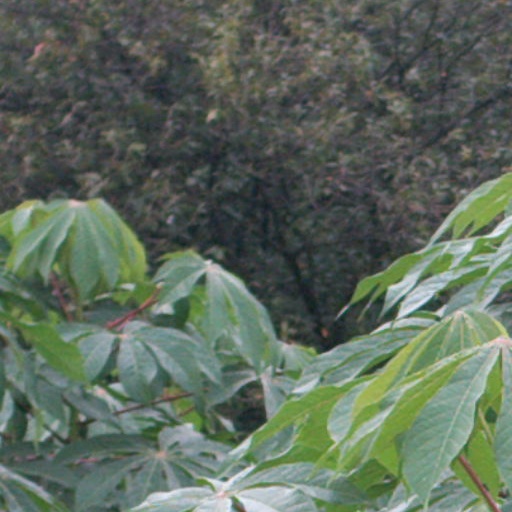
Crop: cassava